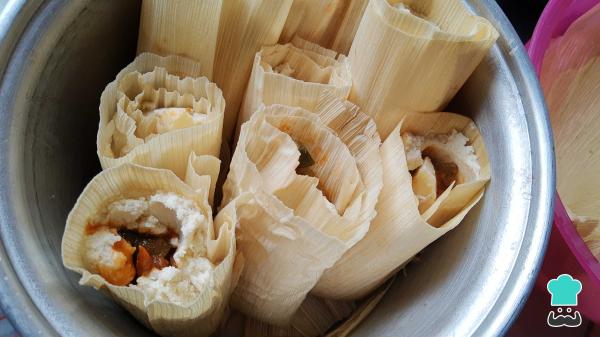
Cierra el tamal y repite el proceso hasta terminar con la masa. Dependiendo del tamaño te saldrán más o menos tamales, aproximadamente 20-25. Luego, lleva a cocinar al vapor aproximadamente 40 minutos.